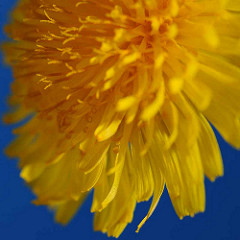
Flower: dandelion